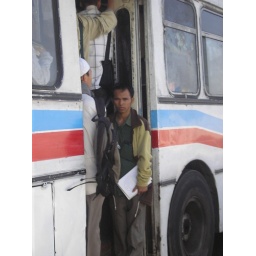
Asian student in bus door